Bottom-up and top-down design

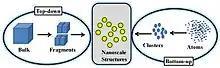
Nanoparticle synthesis techniques

Top-down and bottom-up are two approaches for the manufacture of products. These terms were first applied to the field of nanotechnology by the Foresight Institute in 1989 to distinguish between molecular manufacturing (to mass-produce large atomically precise objects) and conventional manufacturing (which can mass-produce large objects that are not atomically precise). Bottom-up approaches seek to have smaller (usually molecular) components built up into more complex assemblies, while top-down approaches seek to create nanoscale devices by using larger, externally controlled ones to direct their assembly. Certain valuable nanostructures, such as Silicon nanowires, can be fabricated using either approach, with processing methods selected on the basis of targeted applications.